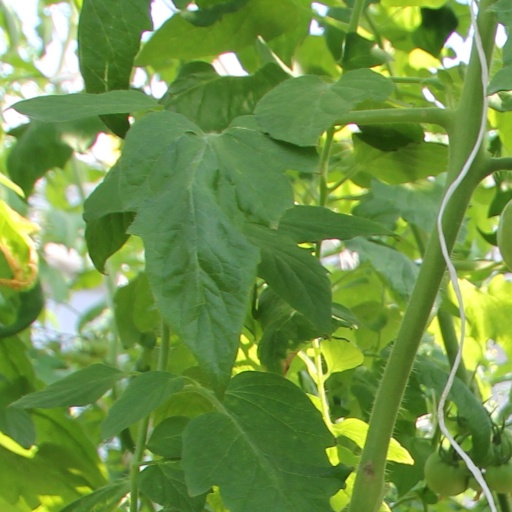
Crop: tomato